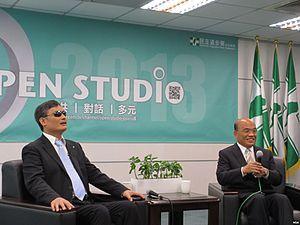
Chen Guangcheng est un militant chinois des droits de l'homme en milieu rural. Aveugle depuis l'enfance, il a appris le droit en autodidacte et a défendu la cause de femmes forcées à être stérilisées ou à avorter. Chen a été décrit par la BBC comme l'un des plus célèbres dissidents chinois et également comme un avocat aux pieds nus.